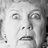
Emotion: surprise